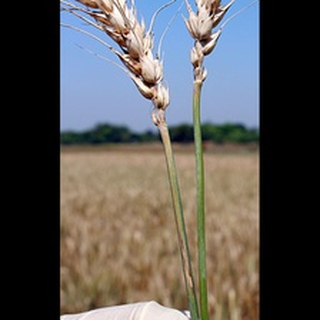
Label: wheat_blast